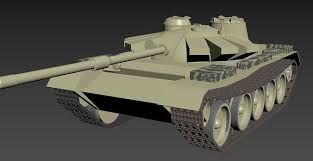
Label: T-72